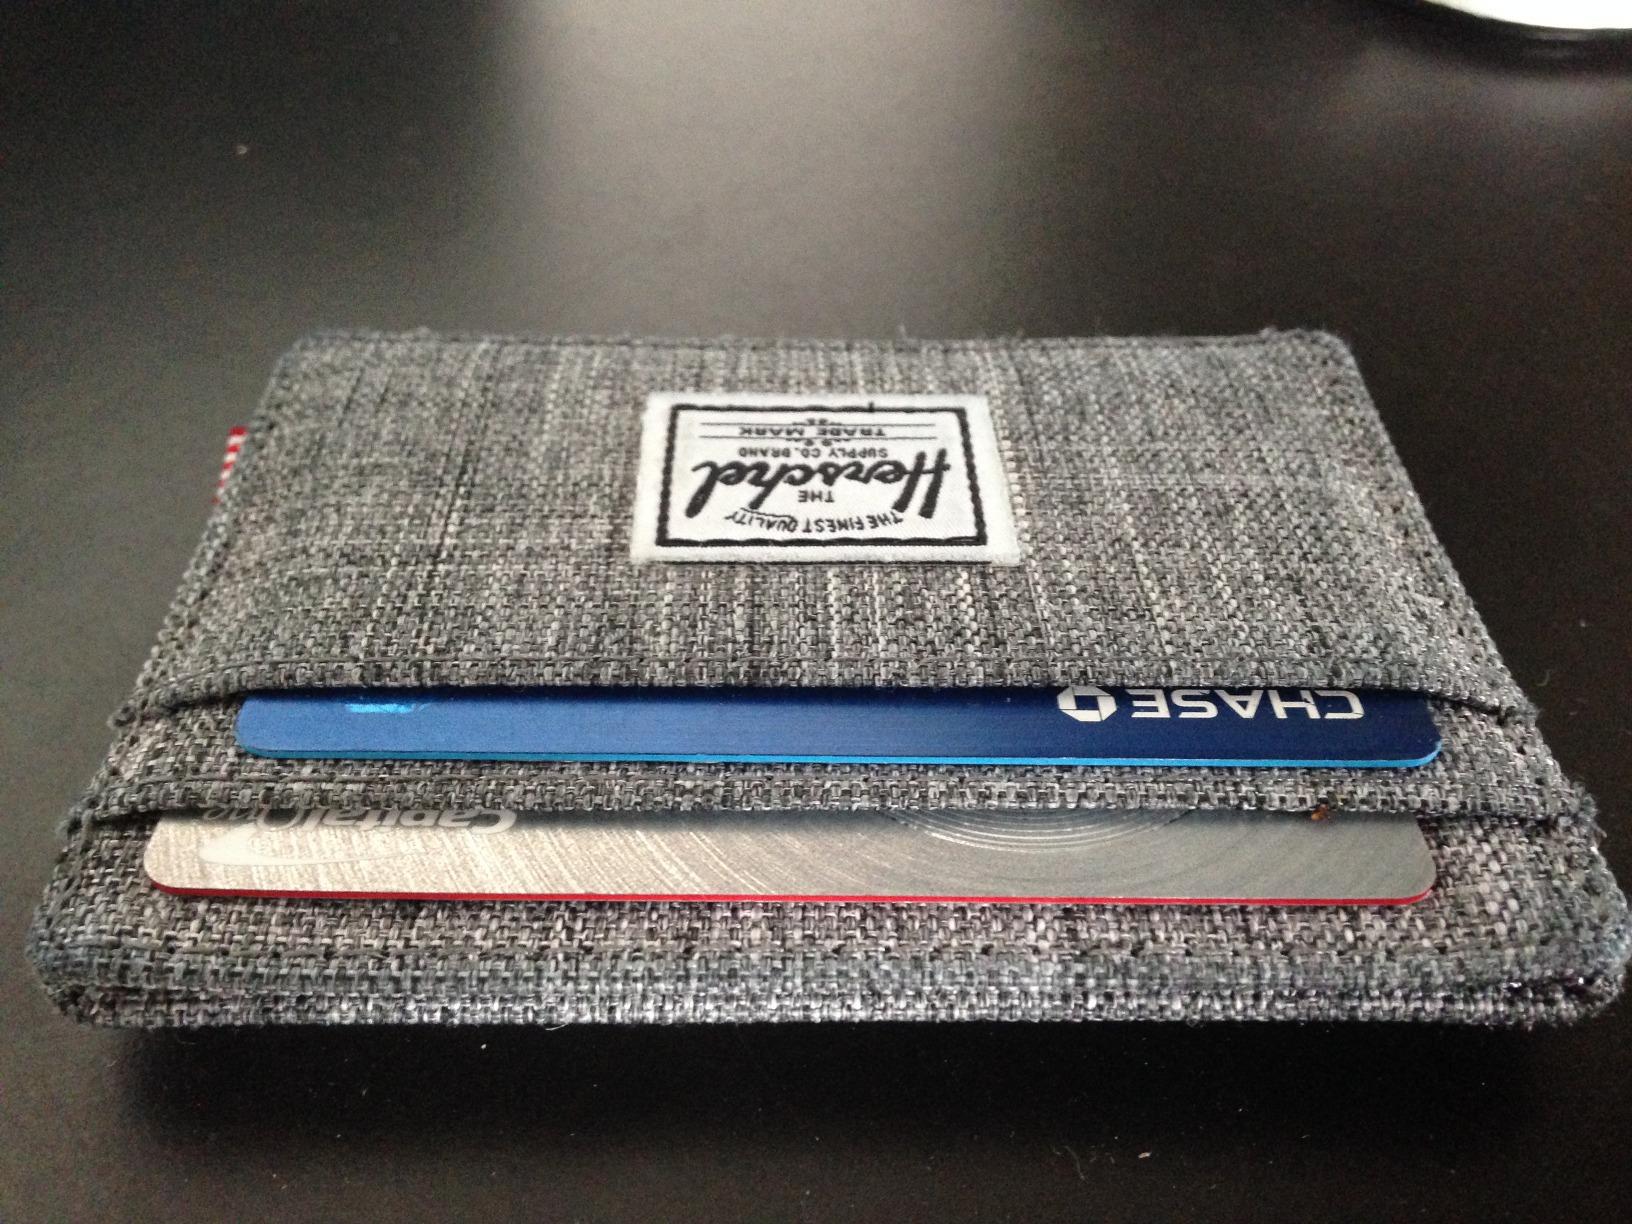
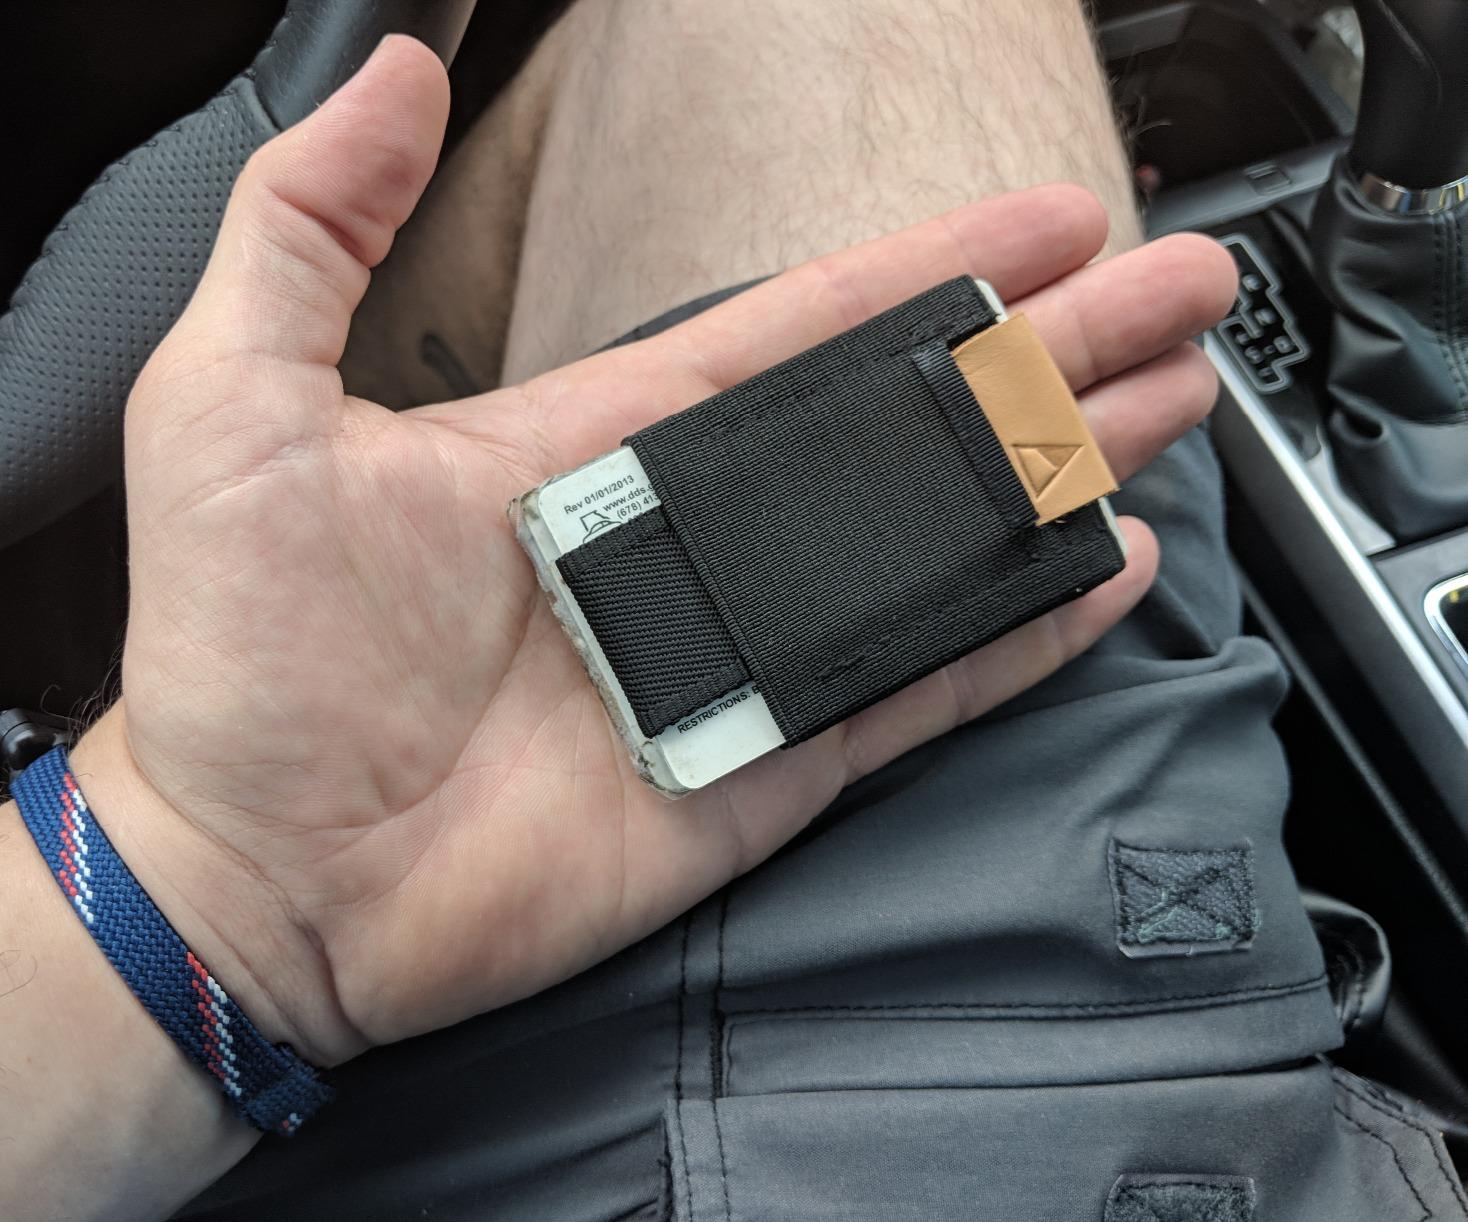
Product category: accessories_wallet
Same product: no